1772 English cricket season

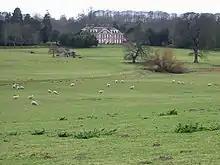
Bourne Park House at Bishopsbourne in Kent.

F. S. Ashley-Cooper calls the teams Hambledon and All England when referring to confusion about the extras: "In the course of the game, the Hambledon Club ("sic") got 11 notches in byes and All-England ("sic") 21, but they were not entered in the scoresheet". He gave the match scores as 144 and 118 to 117 and 73 with Hampshire winning by 72 runs; however, these totals have Hampshire scoring 12 byes and England scoring 22, which is the same as the scorecard (the margin excluding extras is correct).